Lutz Heck

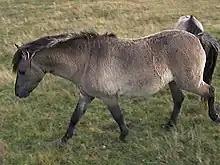
Heck horse in Haselünne, Germany (2004)

Lutz was the third child of Margarete and Ludwig Heck (1860–1951), director of Berlin Zoo from 1888 to 1931. He grew up with his brother in the grounds of the Berlin zoo and became very interested in animals and zoology from an early age. He was also influenced by German colonial explorer friends of his father and their tales from Africa. Lutz studied natural sciences at the University of Berlin. In 1925, Lutz went on a collection expedition to Ethiopia to obtain animals for Berlin Zoo. As a student he joined volunteer forces fighting protesting socialists on the streets of Berlin. After receiving his doctorate in 1922 he worked at Halle and became an assistant director at Berlin Zoo in 1927. In 1935 he went to Canada to obtain bison and moose specimens for the zoo. The trip, supported by Hermann Göring, was also a public relations exercise. He spoke to German expatriates on the benefits of National Socialism. Lutz took over as director of Berlin Zoo in 1932 but before that he worked with his brother Heinz Heck who became director (in 1928) of the largest zoological garden in southern Germany, Tierpark Hellabrunn in Munich. Along with his brother he started, from the 1920s, a selective breeding program, which attempted – based on the knowledge of animal genetics of the time – to "recreate" wild animal species such as the aurochs that are extinct, from various forms of the domestic animals whose ancestors they were ""breeding back"". They examined cave paintings and breeds across Europe for their idea of what the aurochs' ancestors may have been. By their work they created breeds of cattle and horse – later named "Heck cattle" and "Heck horse" respectively, after their creators – that are not sufficiently similar to their ancestors to be called a successful resurrection, although Heinz and Lutz Heck believed they had "resurrected" the breeds by their efforts. Lutz was interested in hunting and he chose fierce fighting breeds of cattle for his breeding experiments. He saw a plan to release his reconstituted aurochs into Hermann Göring’s private hunting reserves planned (as part of "Generalplan Ost") in the Bialowieza forest between Poland and Belarus. Most of these were killed in the war.